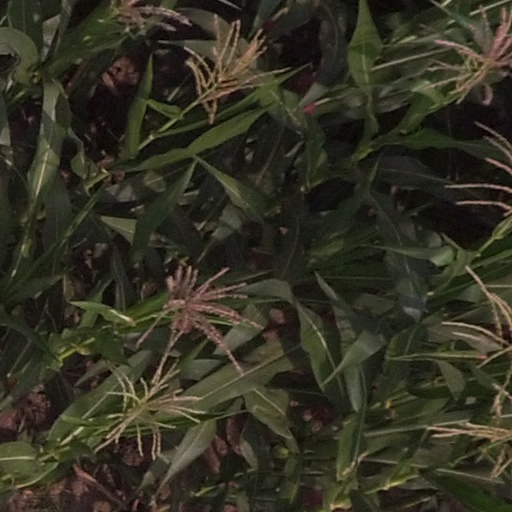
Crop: maize; corn